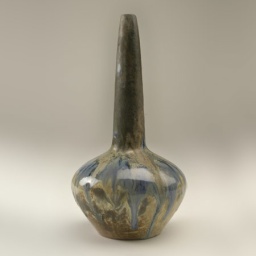
Long necked stoneware vase thrown and covered in streaky shiny blue glaze over matt grey. 22cm high